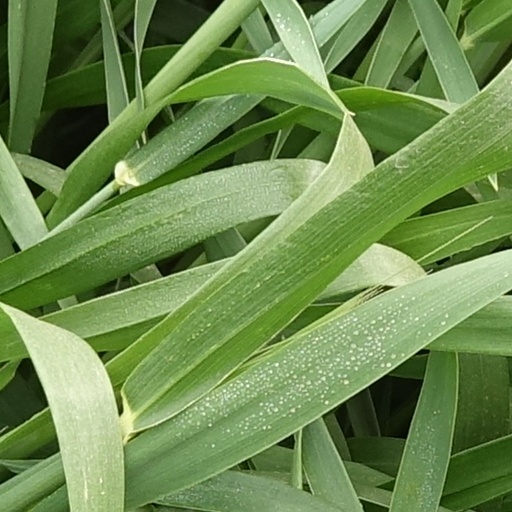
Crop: wheat